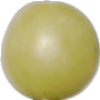
Label: Grape White 2